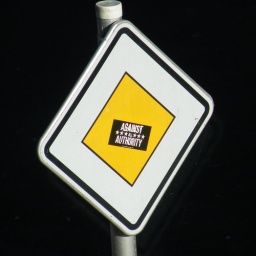
Right-of-way street sign in Zeilitzheim, Germany